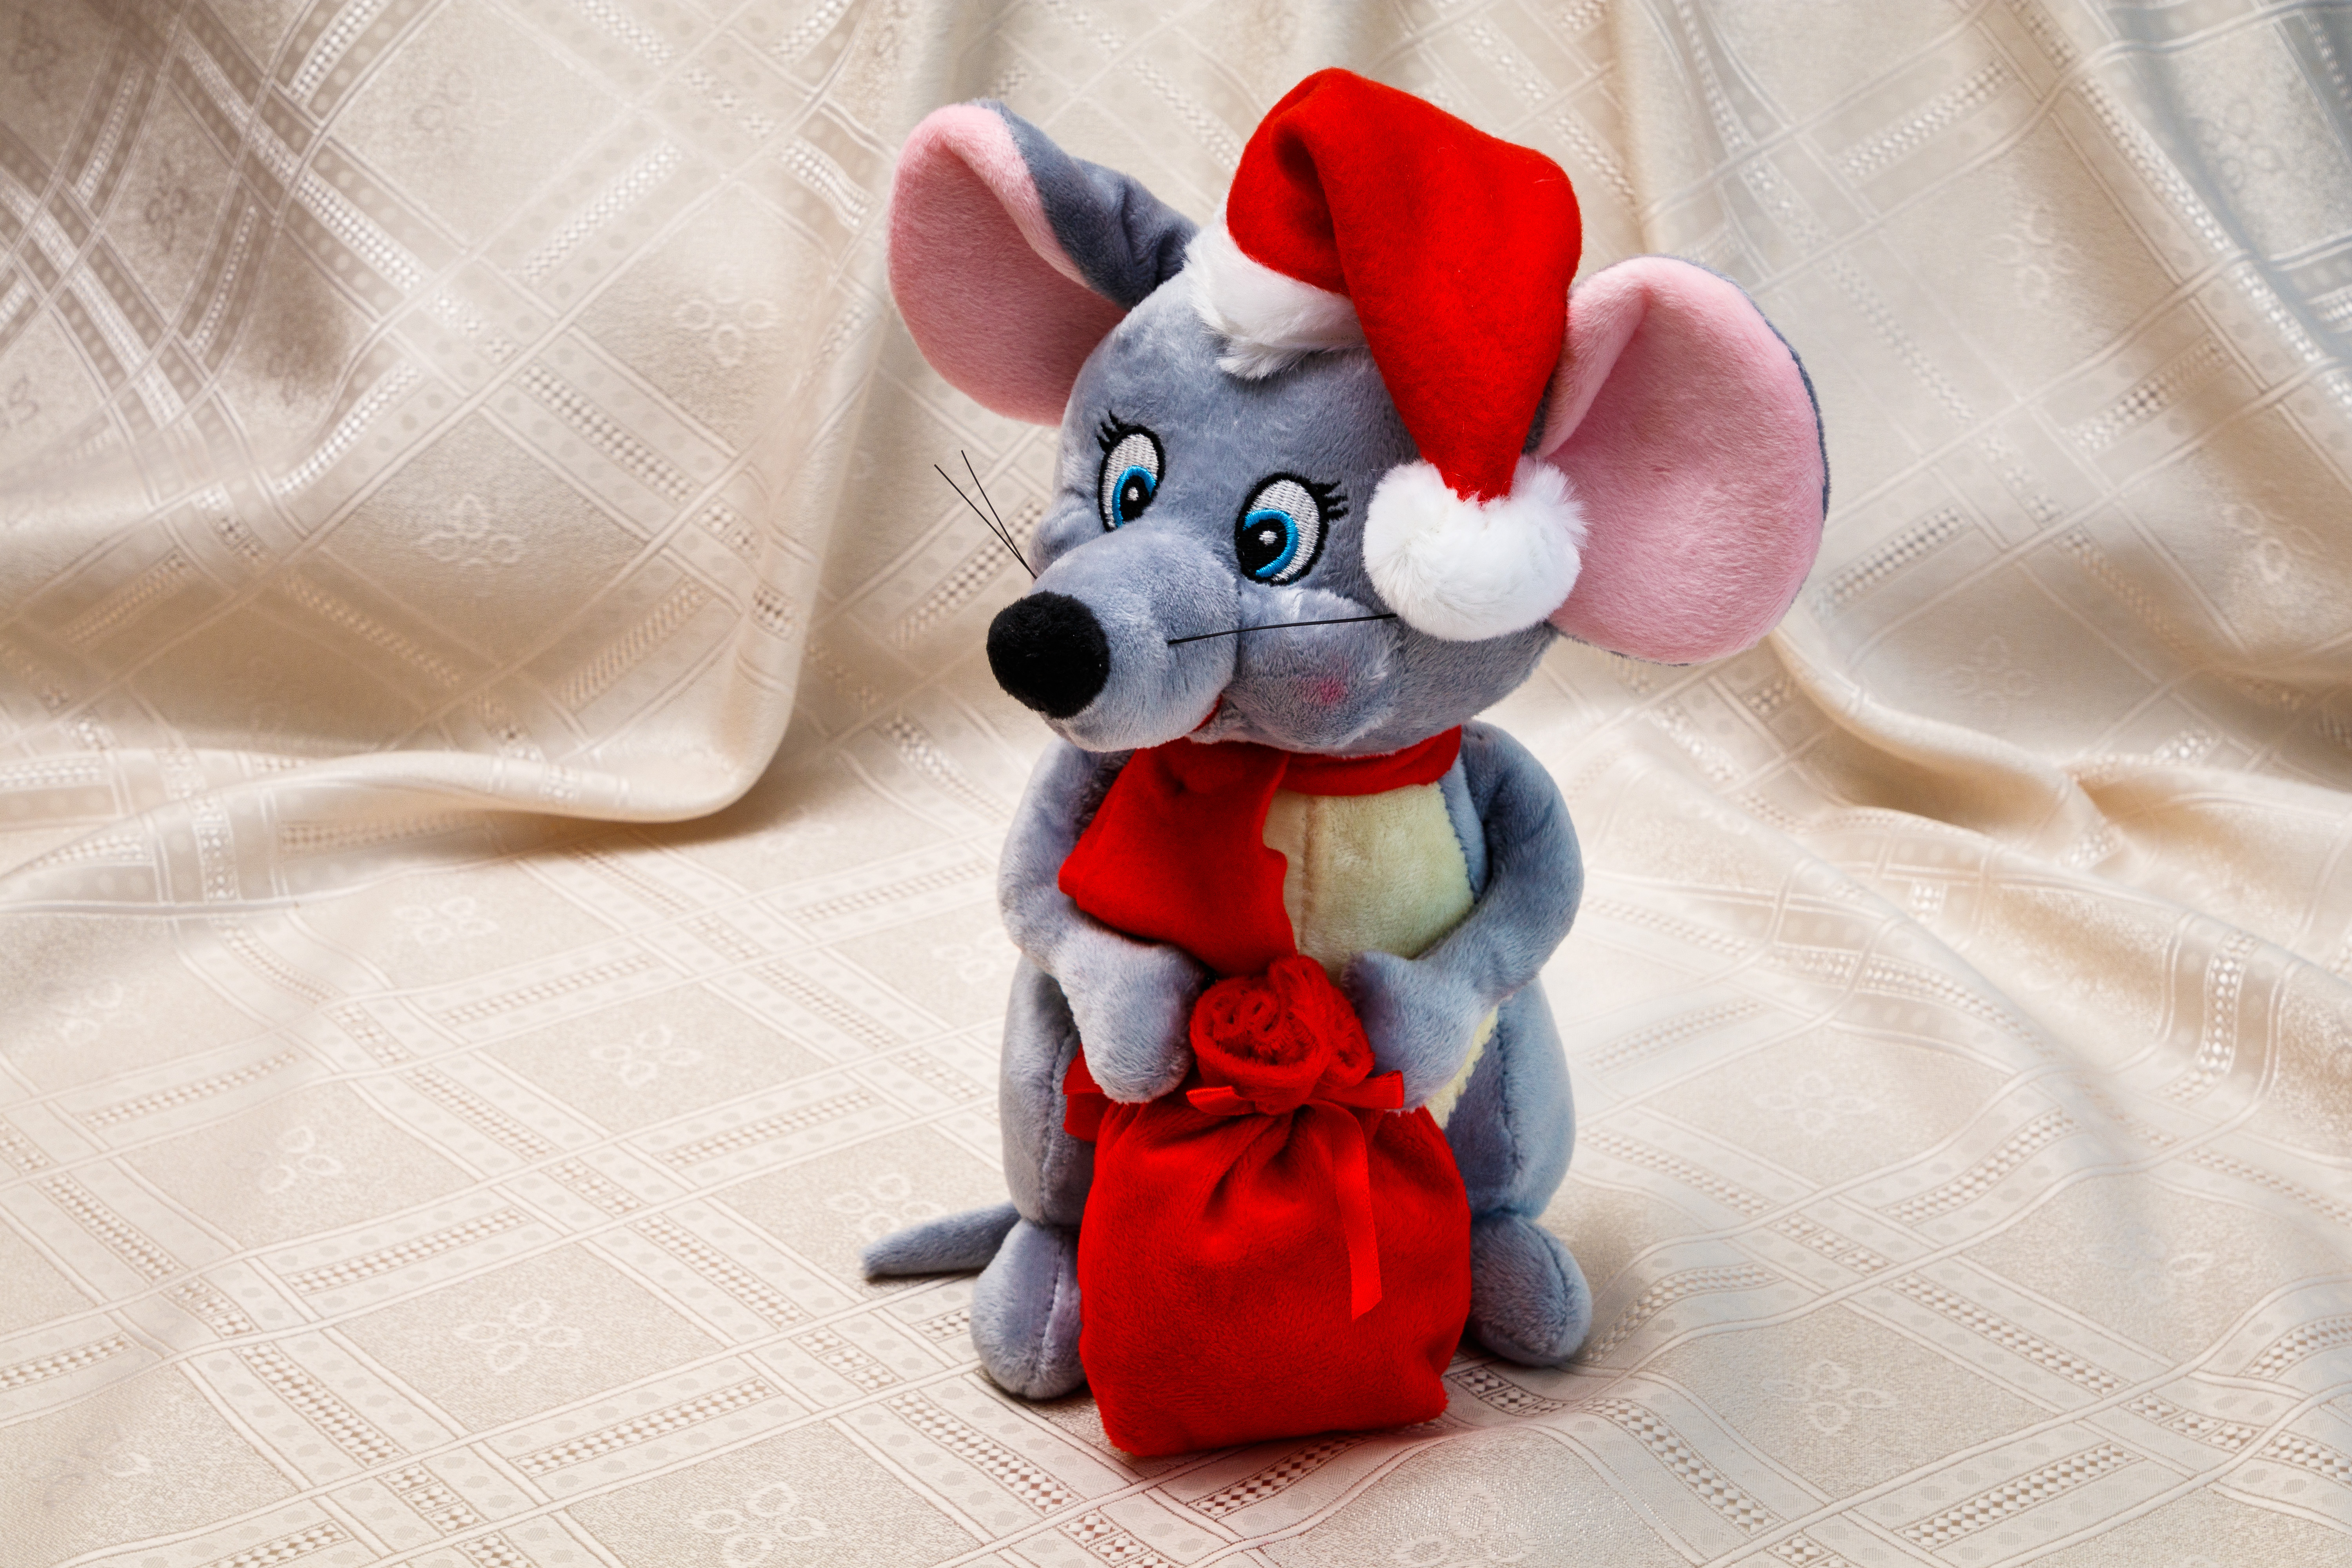
christmas, new year, christmas tree, christmas tree toy, decorations, christmas garland, winter, christmas ball, New Year's pictures, christmas pictures, holiday, balls, lights, night, shine, fun, toy, stuffed toy, textile, costume accessory, carmine, plush, fictional character, costume hat, action figure, figurine, linens, baby toys, teddy bear